Iranian Taboo

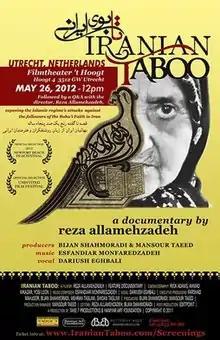
Film poster

Iranian Taboo is a 2011 documentary film by Iranian filmmaker Reza Allamehzadeh about the persecution of Baháʼís in Iran. It was selected for the 2012 Dawn Breakers International Film Festival as well as the Newport Beach and Uninvited Film Festivals.